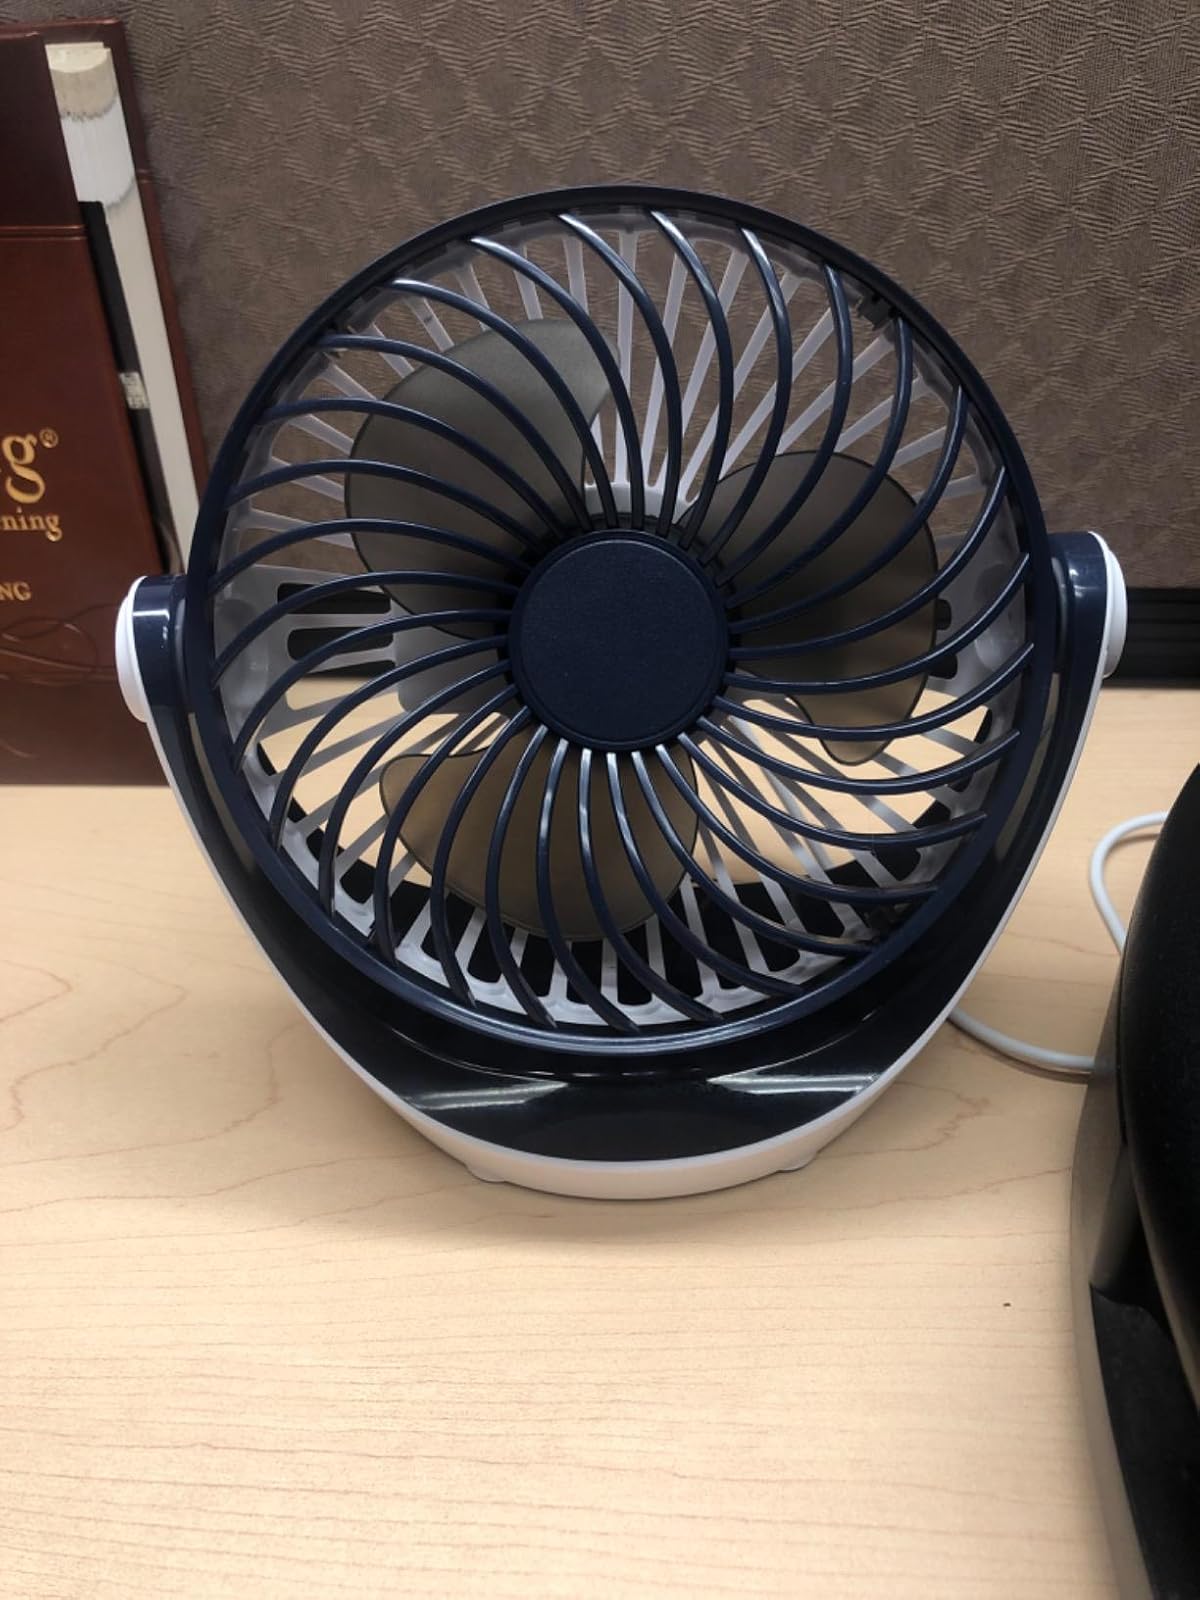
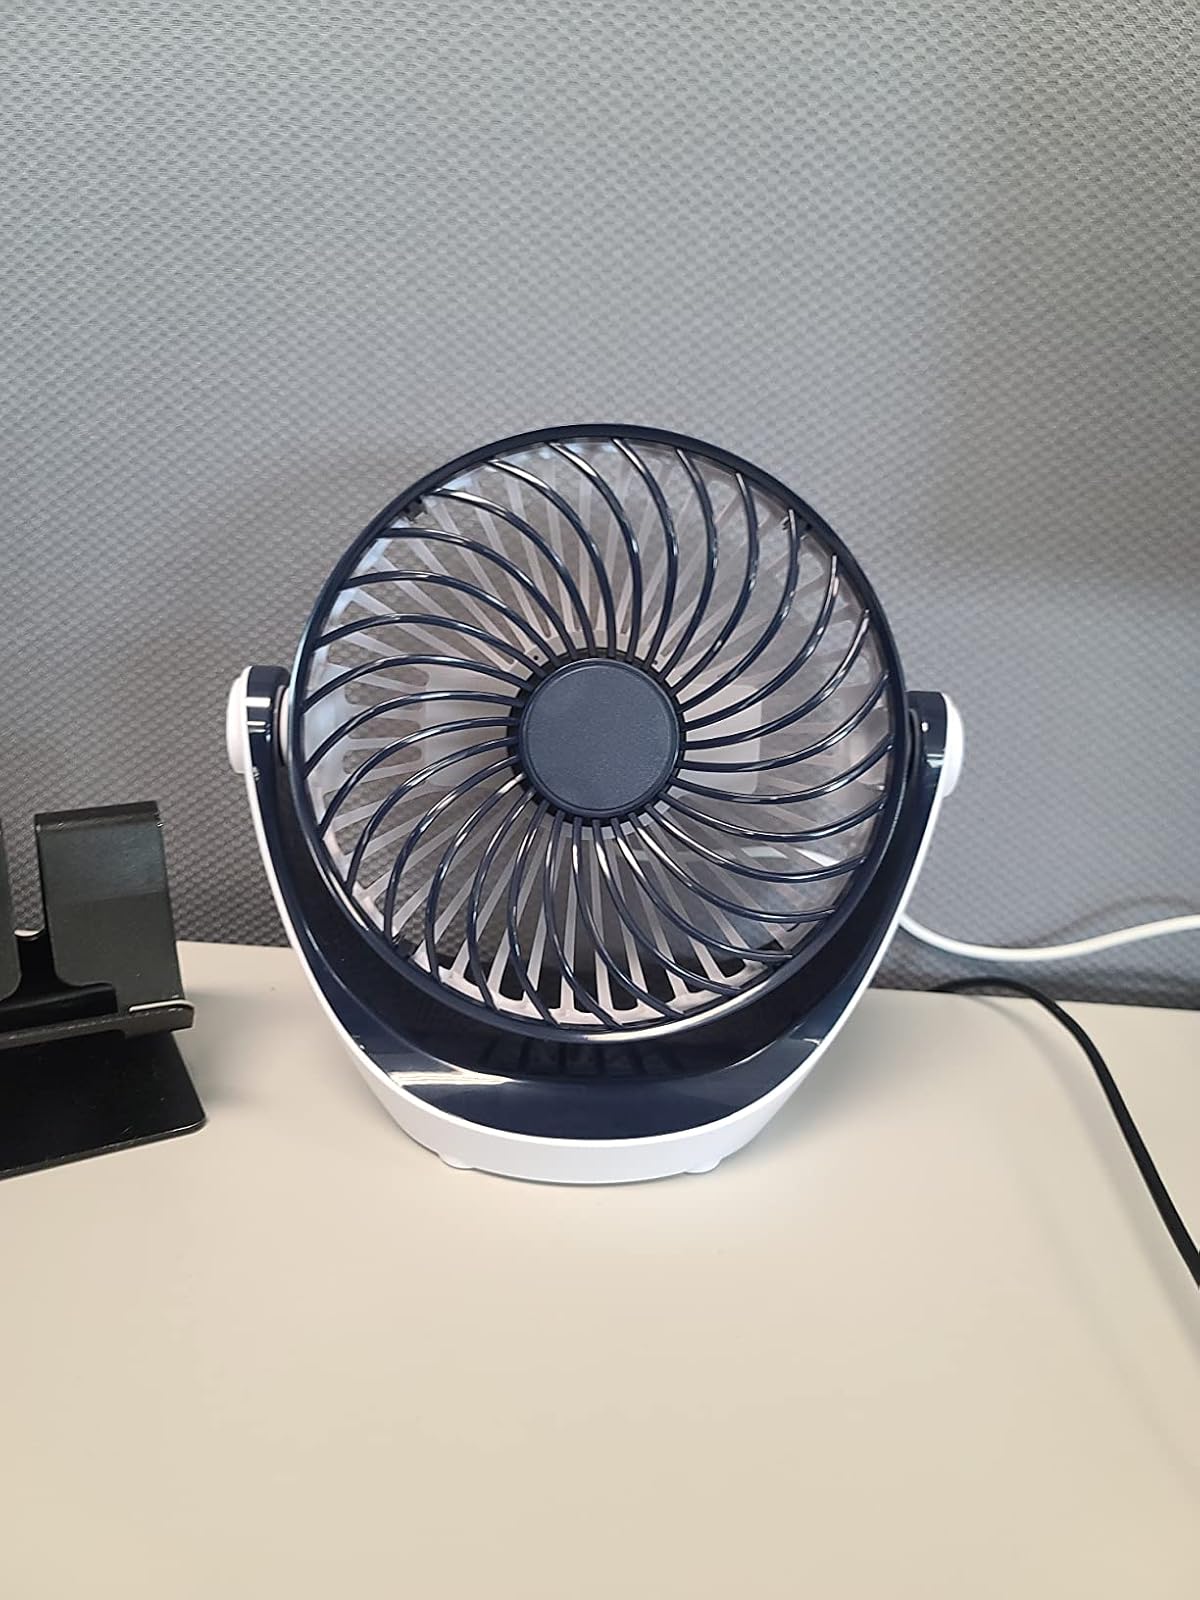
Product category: fan
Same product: yes